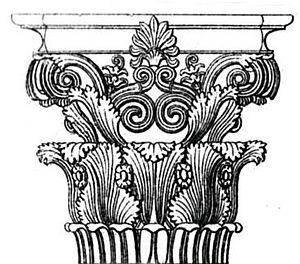
L'ordre corinthien est le dernier des trois ordres architecturaux grecs, dont le caractère est surtout déterminé par une grande richesse d’éléments et un chapiteau décoré de deux rangées de feuilles d’acanthe.